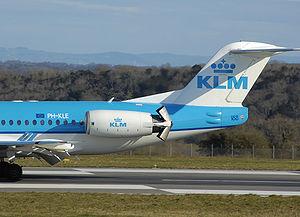
Le Rolls-Royce RB.183 Tay est un turbofan britannique, conçu et produit par la société Rolls-Royce et équipant des avions de ligne court et moyen courrier.